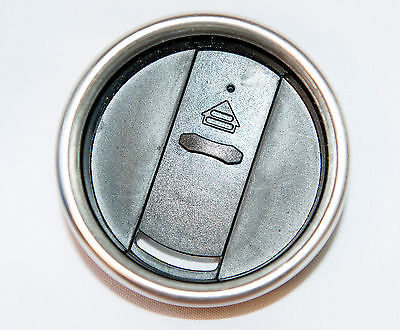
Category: mug